Column of the Grande Armée

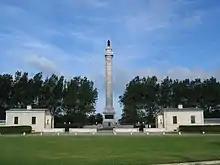
The Column of the Grande Armée, with its flanking pavilions

Work restarted in 1819 when the minister of the interior allocated it 30,000 francs, with additional credits granted in 1820. The platform on the top was put in place in 1821 and a royal globe crowned with fleurs de lys and a royal crown placed on top of that in 1823. After the regime change of the July Revolution, in 1831 the column was voted 10,000 francs for maintenance, the crown was removed and the fleurs de lys replaced by stars.